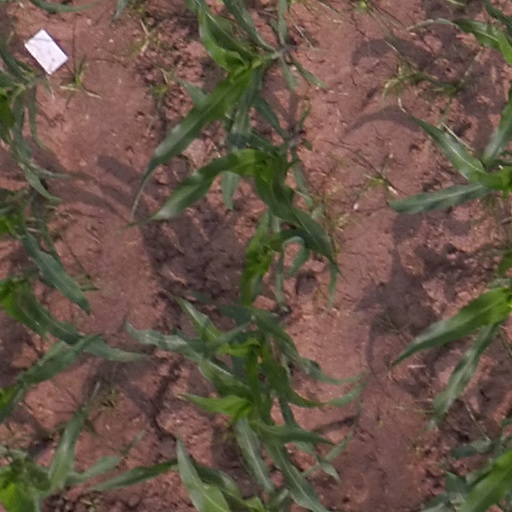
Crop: maize; corn